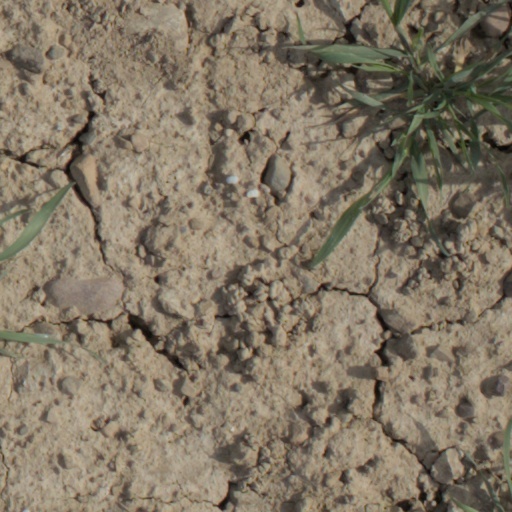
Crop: wheat